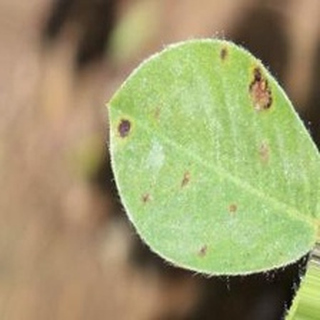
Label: groundnut_early_leaf_spot